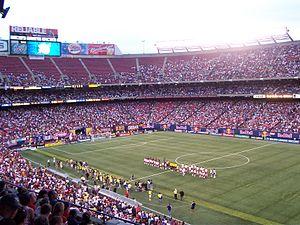
Youri Djorkaeff, né le 9 mars 1968 à Lyon dans le Rhône, est un footballeur international français, qui évolue au poste de milieu offensif ou d'attaquant du milieu des années 1980 au milieu des années 2000, champion du monde 1998 et d'Europe 2000 avec l'équipe de France.